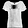
Label: T - shirt / top